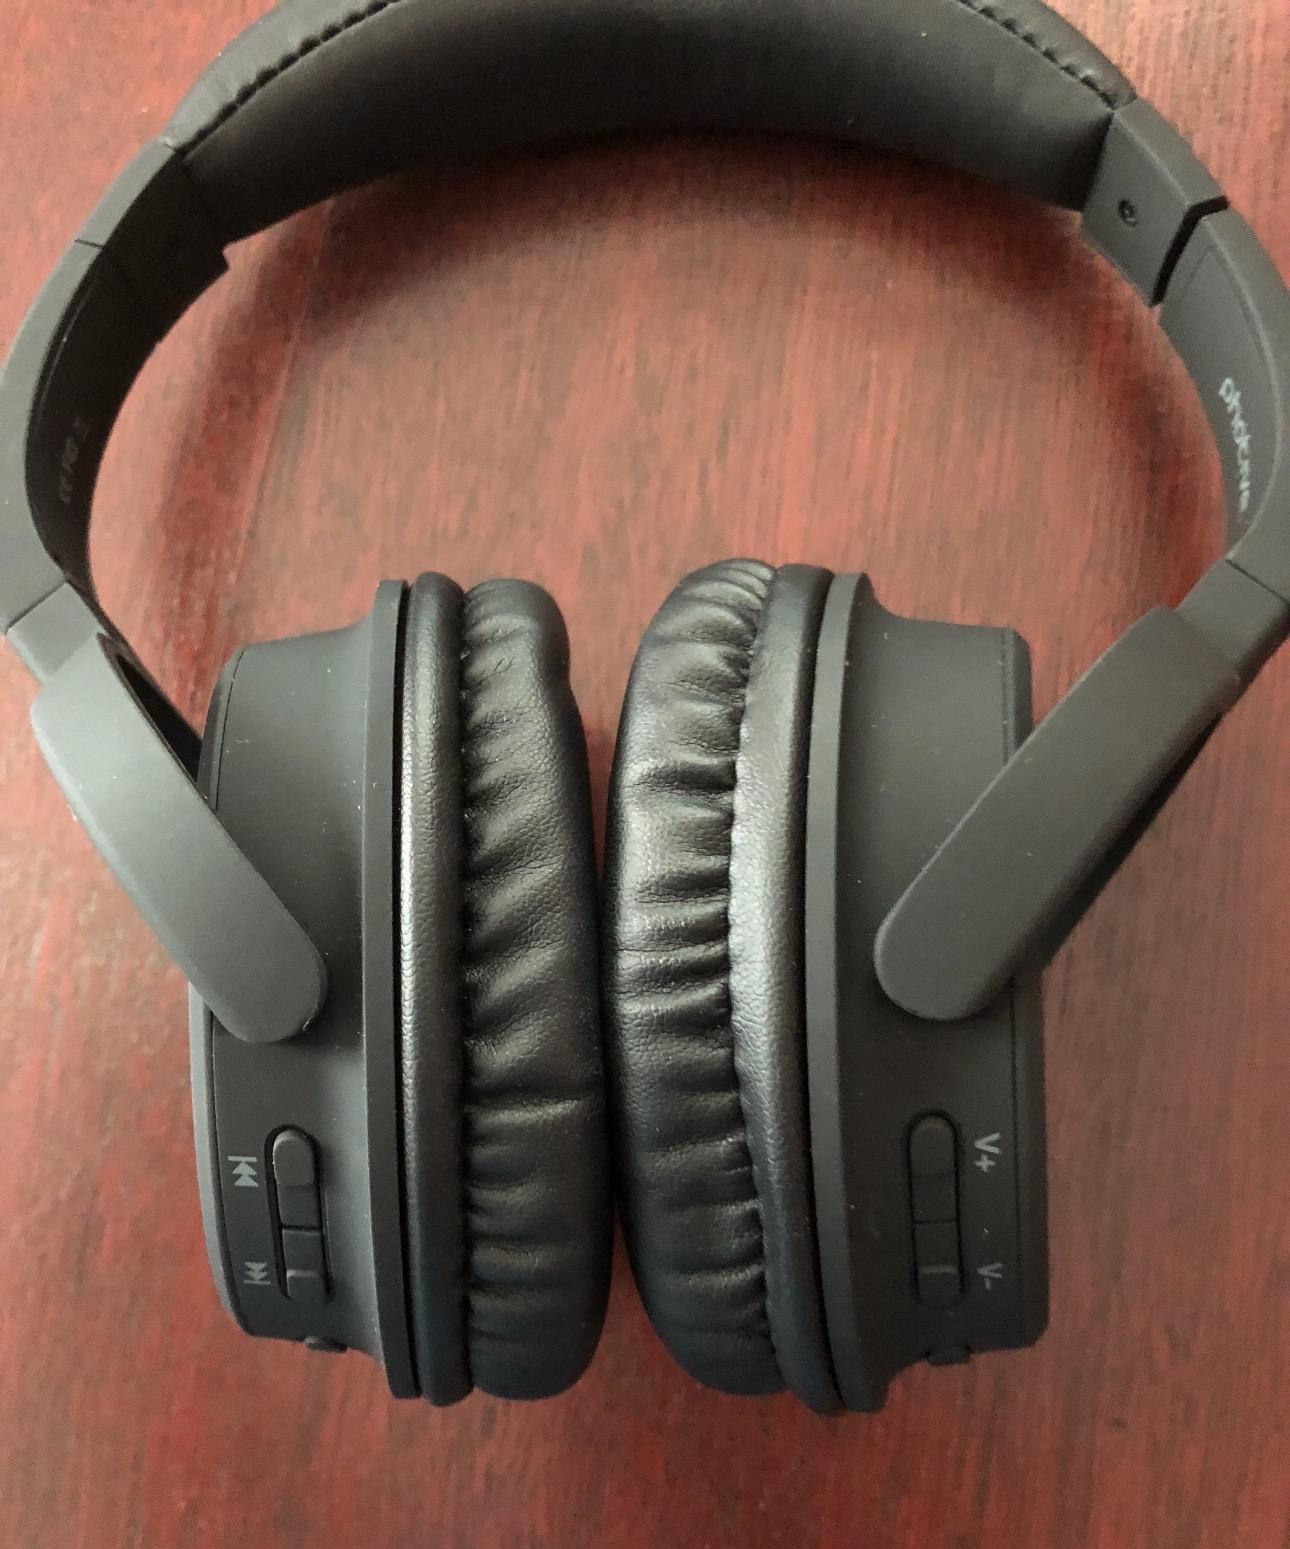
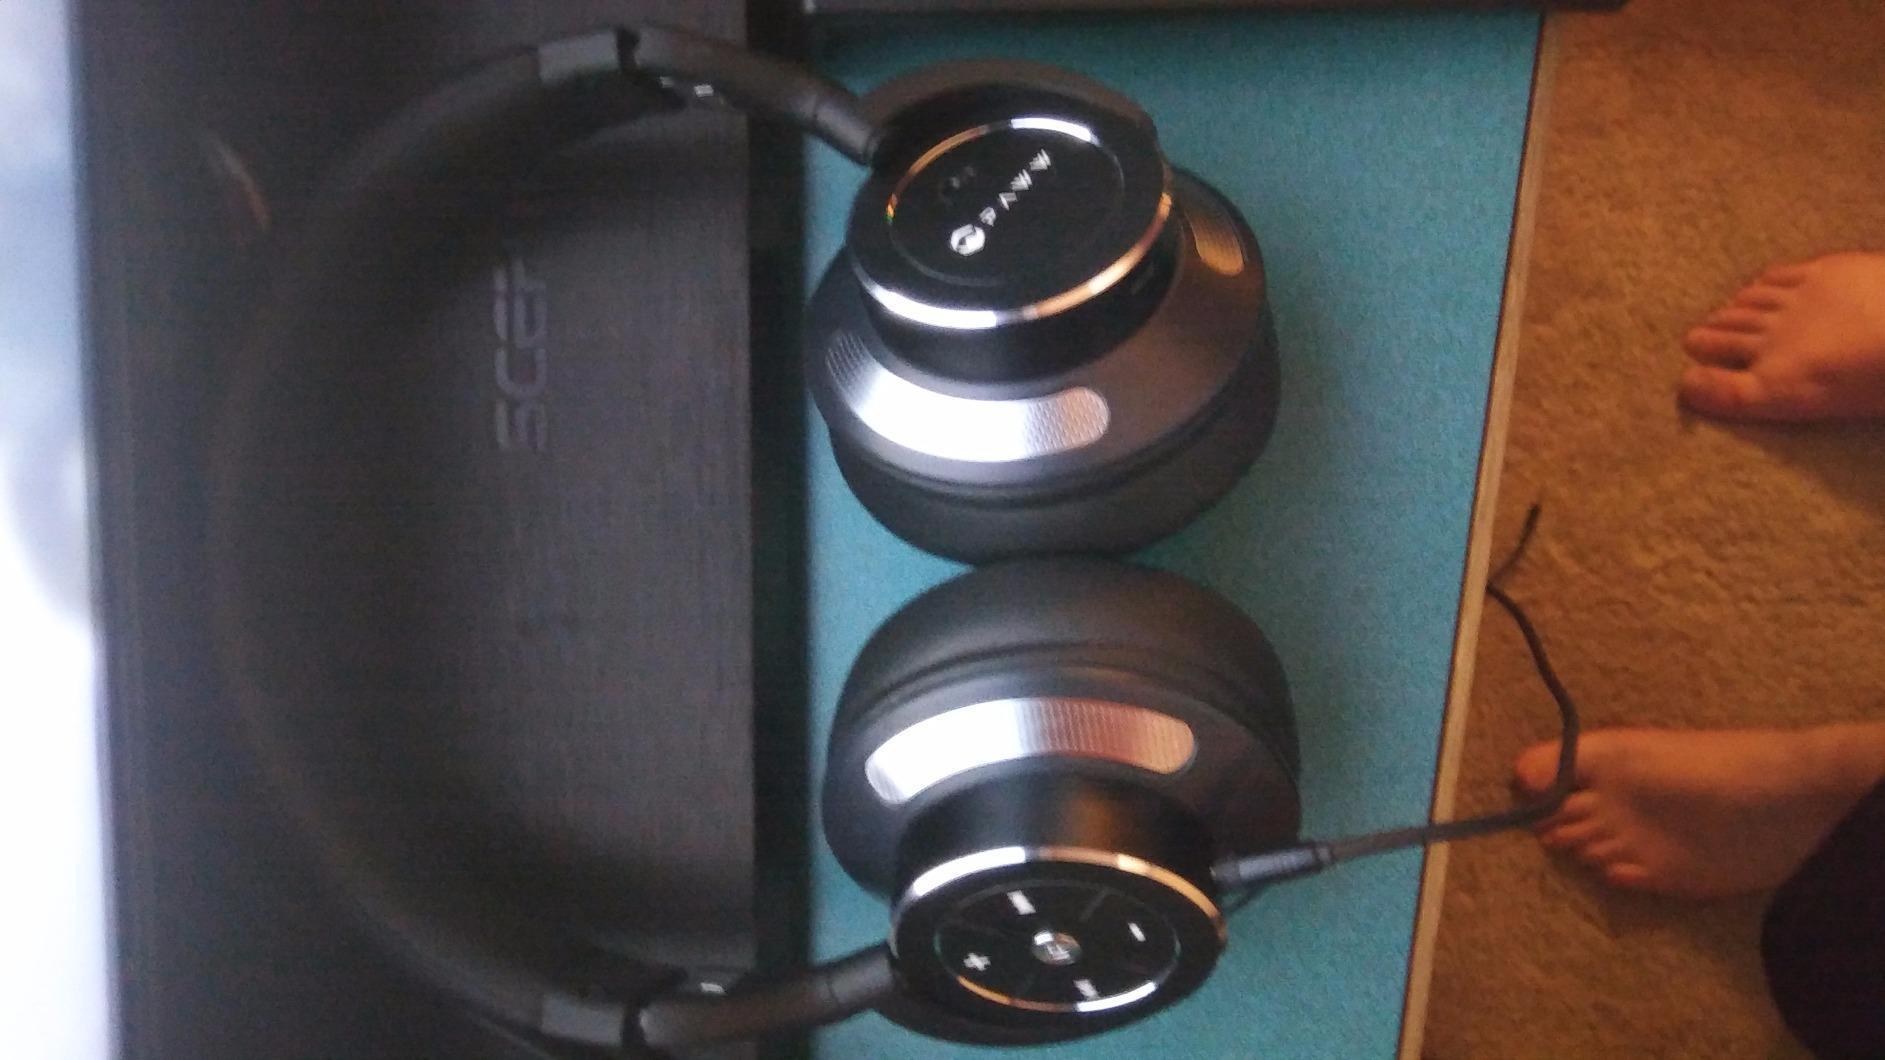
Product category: headphones
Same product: no